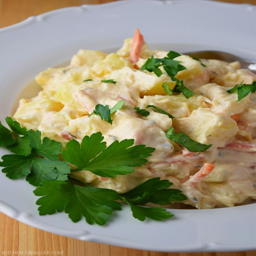
an egg - free version of the ultimate summer side dish .